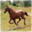
Label: horse